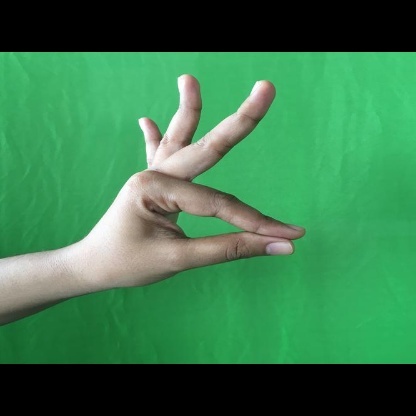
Mudra: Hamsasyam